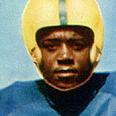
Age: 21